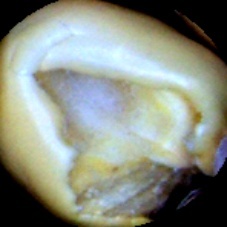
Label: Broken